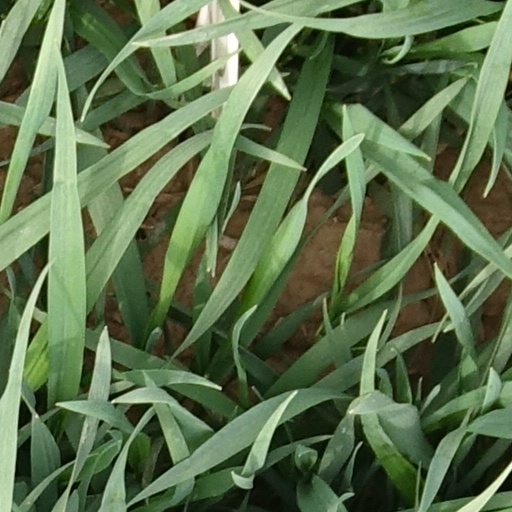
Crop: wheat